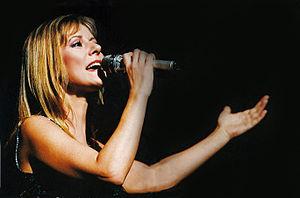
Dorothée au Zénith en 1996
Dorothée, de sa véritable identité Frédérique Hoschedé, née le 14 juillet 1953 à Paris, est une chanteuse, actrice, et animatrice de télévision française.